Knocksedan

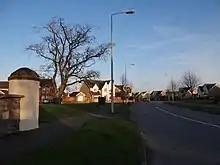
Knocksedan Demesne

Knocksedan Demesne is a housing estate on the east side of the Naul Road. In January 2017, the 41X Dublin Bus route began a service from Knocksedan after campaigning from local residents. A Local Link bus, provided by Flexibus Local Link, also provides limited services between Knocksedan and Swords Pavilions. A planning application for the second phase of Knocksedan Demesne involved permission for 191 additional houses. Construction of the second phase of Knocksedan Demesne began in July 2014.